ABIT BP6

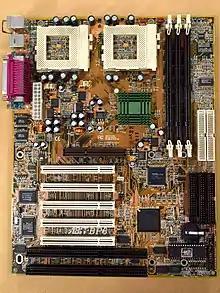
ABIT BP6 with unpopulated processor sockets

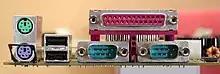
ABIT BP6 PC-99 colored peripheral connectors

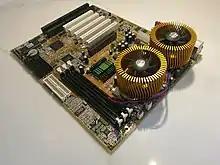
ABIT BP6 with CPUs and heat sinks

The ABIT BP6 is an ATX motherboard released by ABIT in 1999. It was the first motherboard to allow the use of two unmodified Intel Celeron processors in dual symmetric multiprocessing (SMP) configuration. This combined with its overclocking capabilities made it a popular option among computer enthusiasts. The BP6 has been credited as the product that made multi-processor systems affordable for mainstream users, because prior to its release the expense of any multi-processor configuration made it a feature only to be considered for workstation-class systems.